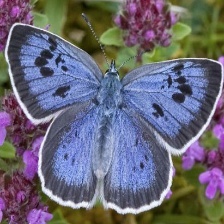
Species: ADONIS
Butterfly family (ImageNet category): lycaenid_butterfly